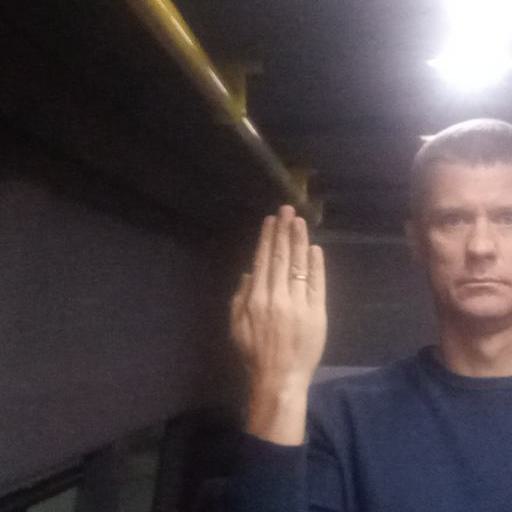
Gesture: stop_inverted